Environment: lab
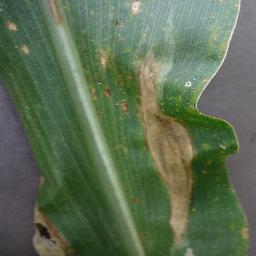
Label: northern_corn_leaf_blight